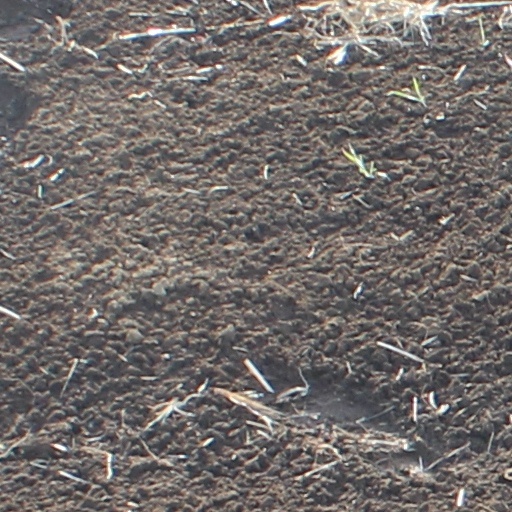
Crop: wheat